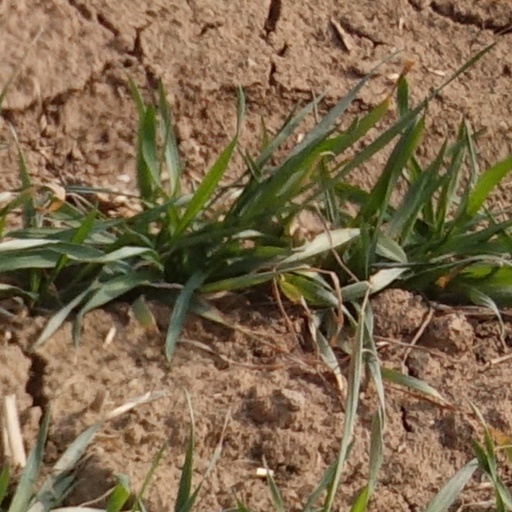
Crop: wheat